Gideon Johnson Pillow

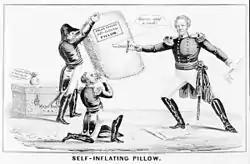
1840s newspaper cartoon depicting Pillow's self-promoting attempts to discredit Mexican–American War commander General Winfield Scott-a pun of Pillow's name

Carroll appointed Pillow Tennessee's adjutant general in 1833, commissioning him a brigadier general. Pillow treated the position as largely ceremonial, the first in a path to higher office he hoped to attain. He stepped down after three years to return to practicing law. He bought the Clifton Place plantation near Columbia, which he eventually developed into one of the largest estates in the state, increasing his political influence. In 1844, he helped James K. Polk secure the Democratic nomination for president, which Polk won.